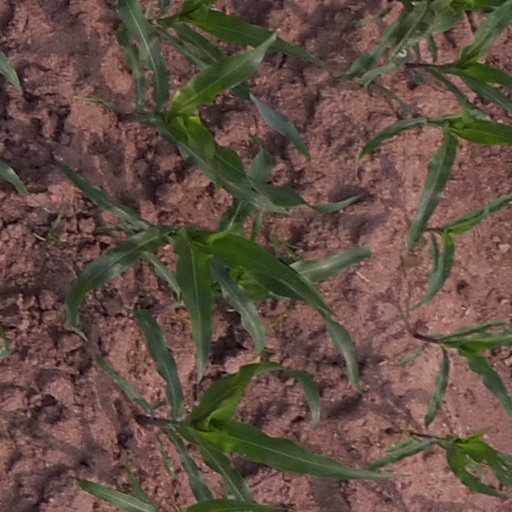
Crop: maize; corn